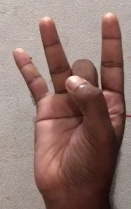
ASL sign: 8